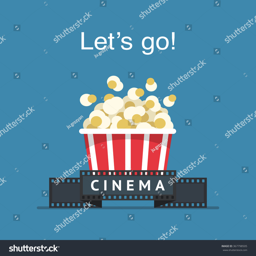
let 's go to the cinema !